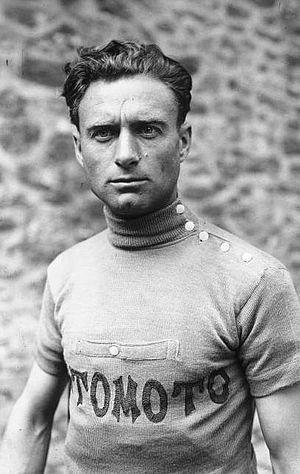
Angelo Gremo est un coureur cycliste italien du début du XXᵉ siècle.